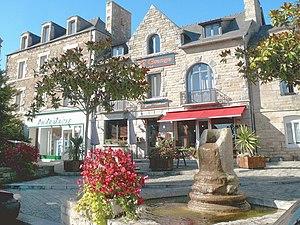
Fontaine, restaurant et pharmacie, place de l'église à Corseul (22).
Corseul [kɔʁsœl] est une commune française située dans le département des Côtes-d'Armor, en région Bretagne.